Pohang Steelers

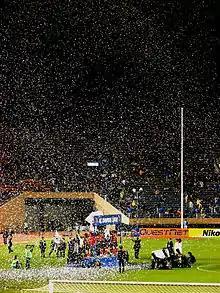
Pohang Steelers celebrating their third AFC Champions League title in 2009.

The club's players train at the Pohang Steelers Club House, located in the Buk District of the city. It was completed in 2001 at the cost of approximately 8 billion won.